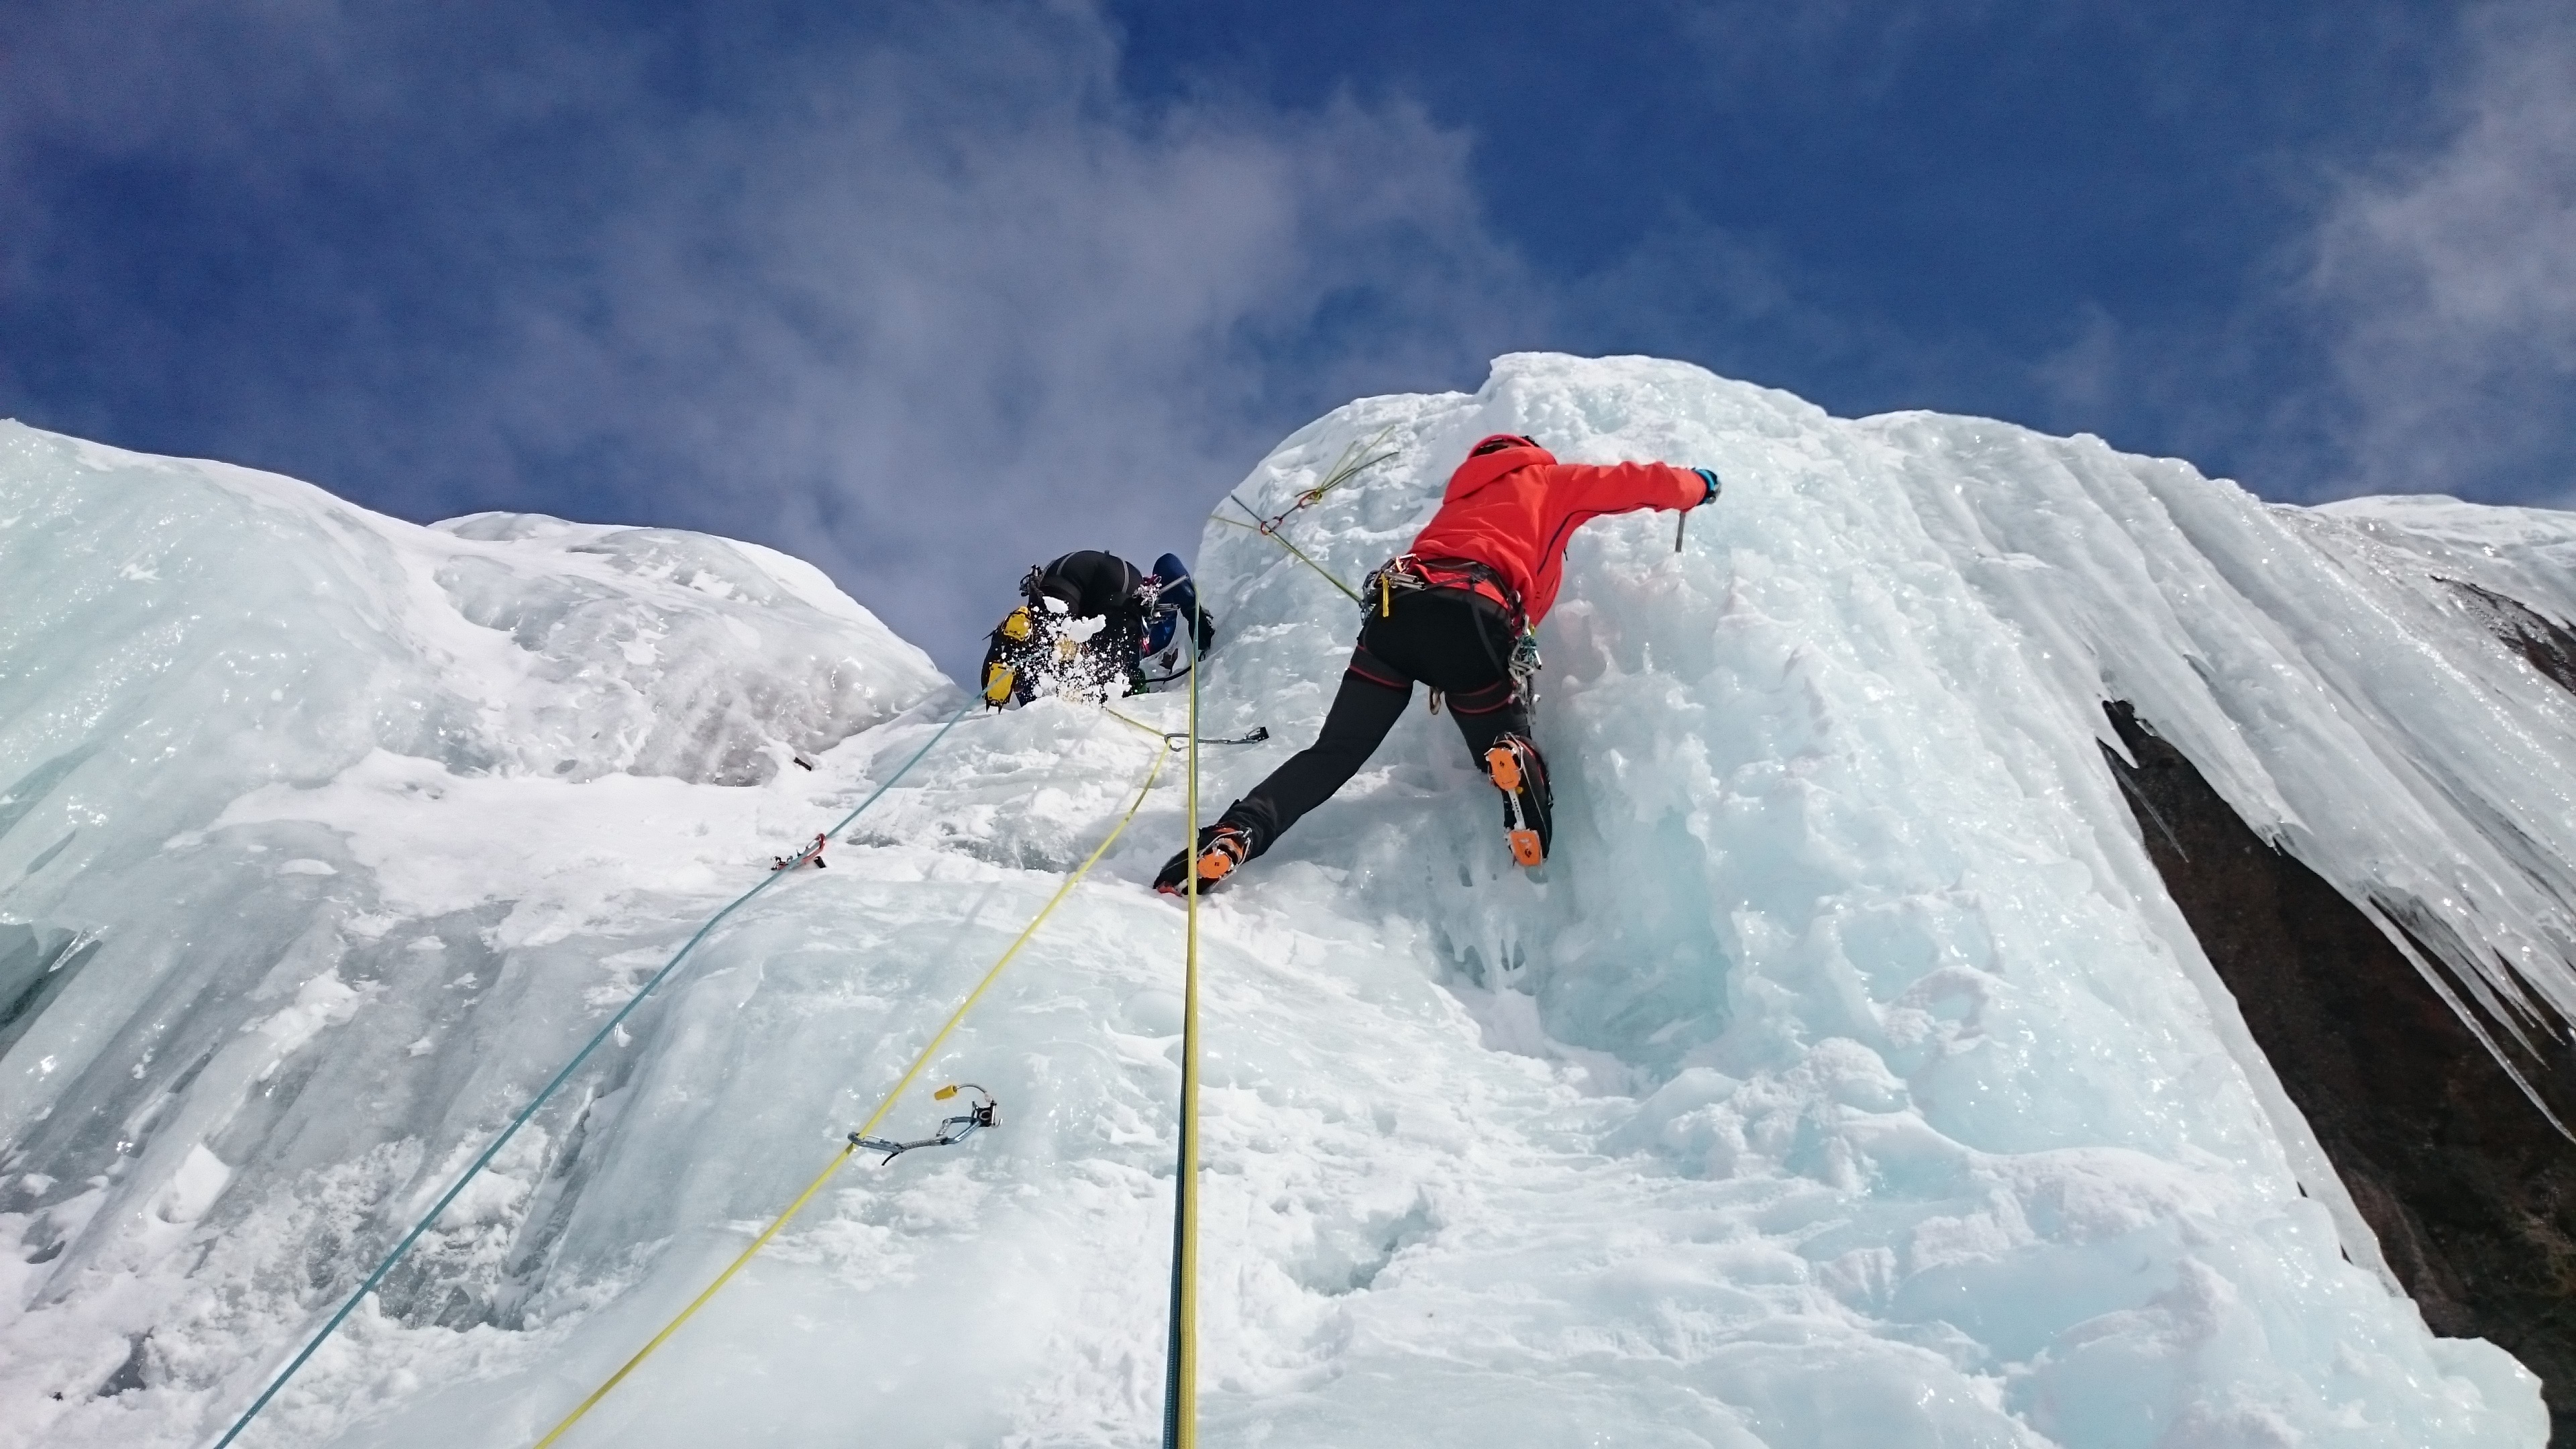
mountain, adventure, mountain range, recreation, ice, frozen, climbing, extreme sport, climb, ice wall, mountaineering, sports, icefall, ski touring, extreme sports, ski mountaineering, outdoor recreation, ice climbers, ice climbing, ice screw, geological phenomenon, individual sports, mountain guide